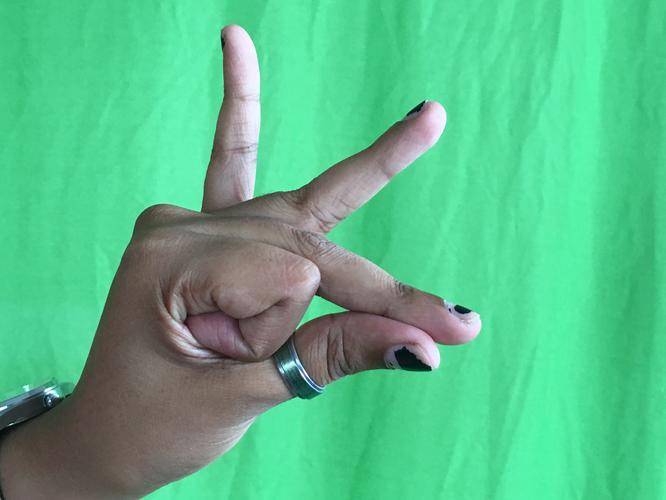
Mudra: Bramaram
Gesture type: single_hand